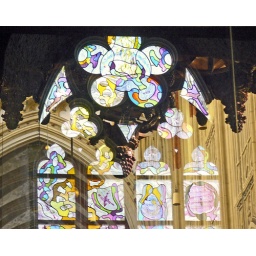
the stained-glass window is a reflection in a glass wall at the entrance of the church; the window itself is behind you.